Presidency of Hafez al-Assad

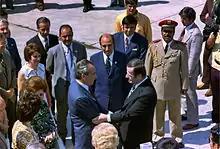
Assad greets President Nixon on his arrival at Damascus airport in 1974

Portraits of Assad, often depicting him engaging in heroic activities, were placed in public spaces. He named numerous places and institutions after himself and members of his family. In schools, children were taught to sing songs of adulation about Hafez al-Assad. Teachers began each lesson with the song "Our eternal leader, Hafez al-Assad". Assad was sometimes portrayed with apparently divine properties. Sculptures and portraits depicted him alongside the prophet Mohammad, and after his mother's death, the government produced portraits of her surrounded by a halo. Syrian officials were made to refer to him as 'the sanctified one' (al-Muqaddas). This strategy was also pursued by Assad's son, Bashar al-Assad.